Hawkins Homestead

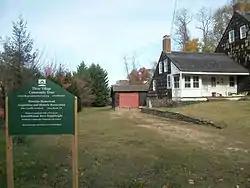
The Zachariah Hawkins Homestead in Stony Brook, New York (2013), which the Three Village Community Trust planned to restore.

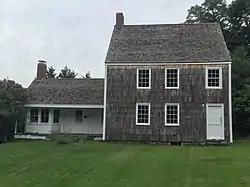
Hawkins Homestead, after 2018 restoration.

Hawkins Homestead, also known as the Zachariah Hawkins Homestead, is a historic home located at 165 Christian Avenue in Stony Brook in Brookhaven Town, Suffolk County, New York. It was built originally about 1660 and is a saltbox-form dwelling. It has two principal components: a mid-17th-century -story house to the west and a large mid-18th-century (c. 1720 and 1750) and early-19th-century (c. 1812) -story addition to the east.